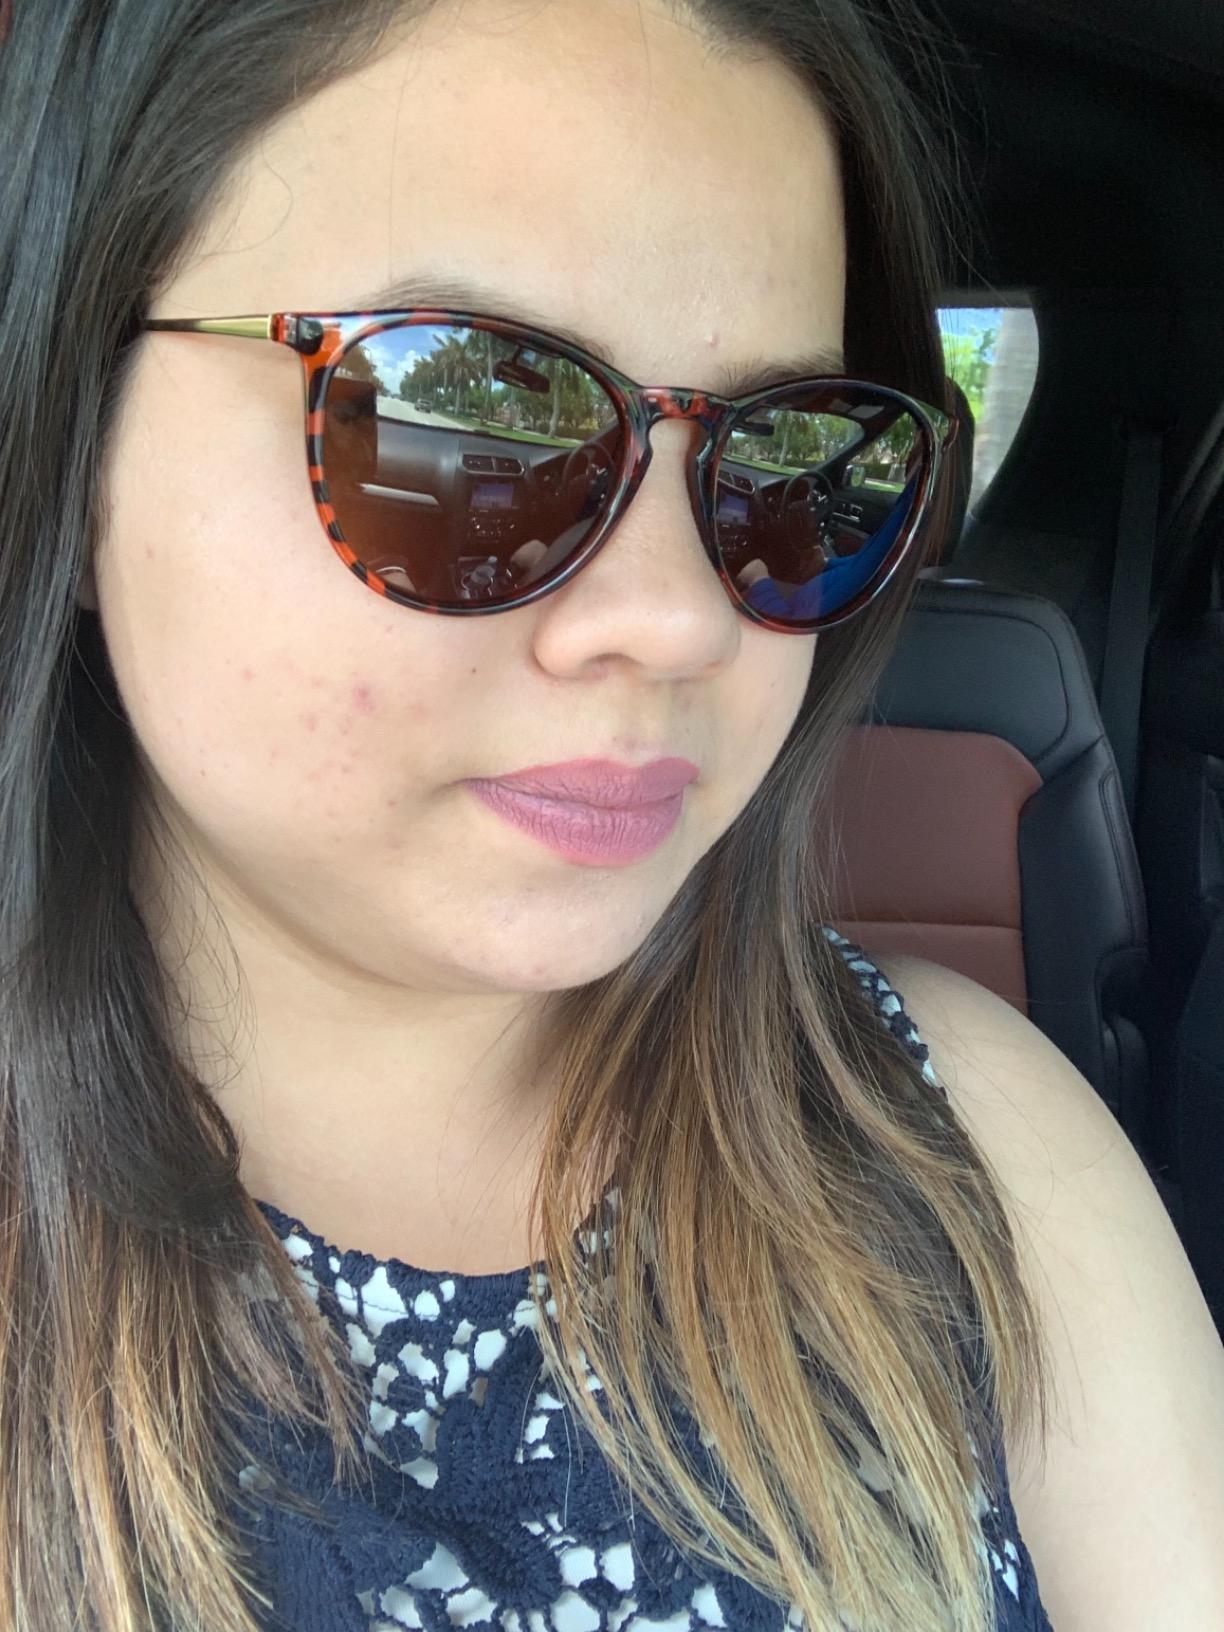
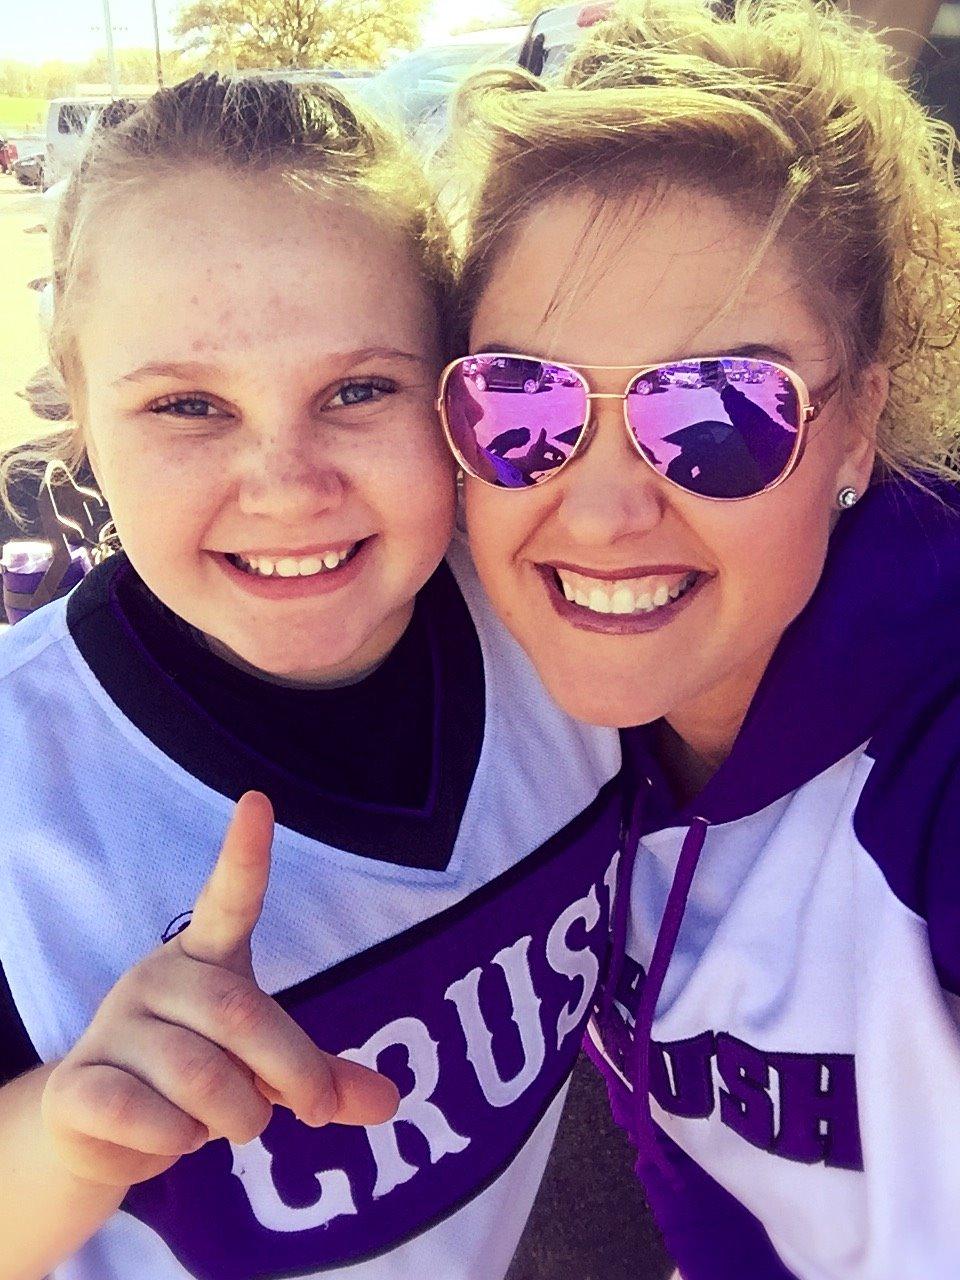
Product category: accessories_sunglasses
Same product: no